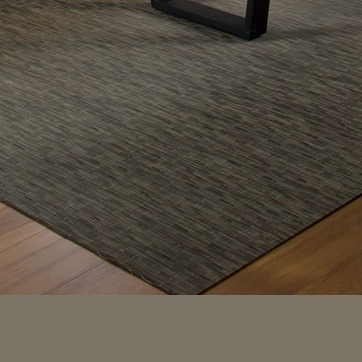
Material: carpet